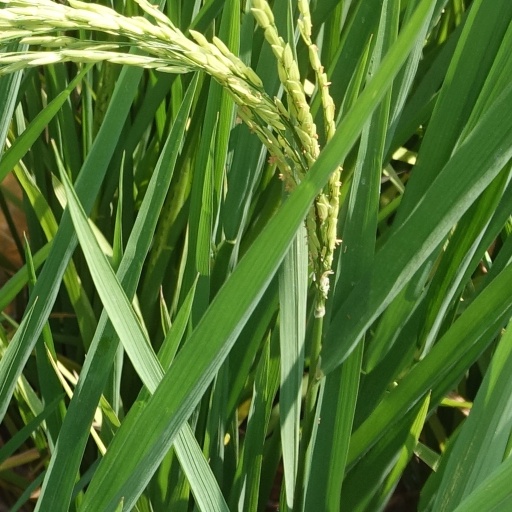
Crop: rice